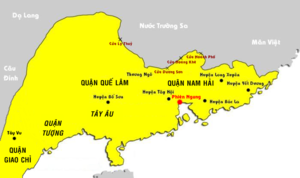
Nanyue
Nanyue
Nányuè 南越 eller Nam Việt var et gammelt kongedømme, som i størstedelen af dets levetid omfattede hele eller dele af det som i dag er de kinesiske provinser Guangdong, Guangxi, Yunnan og desuden meget af det nordlige Vietnam. Kongedømmet blev dannet af den han-kinesiske general Zhào Tuō 趙佗 fra Qin-dynastiet, som assimilerede sædvanerne til Yue-folkene og Centralkina inden for sit område. Hovedstaden var nær Panyu i dagens Guangzhou.